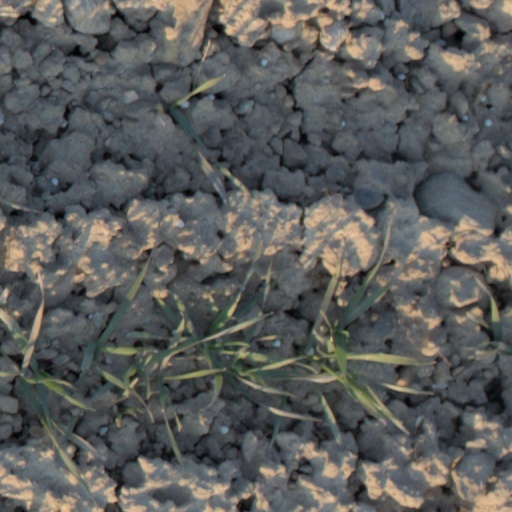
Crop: wheat